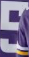
Number: 5